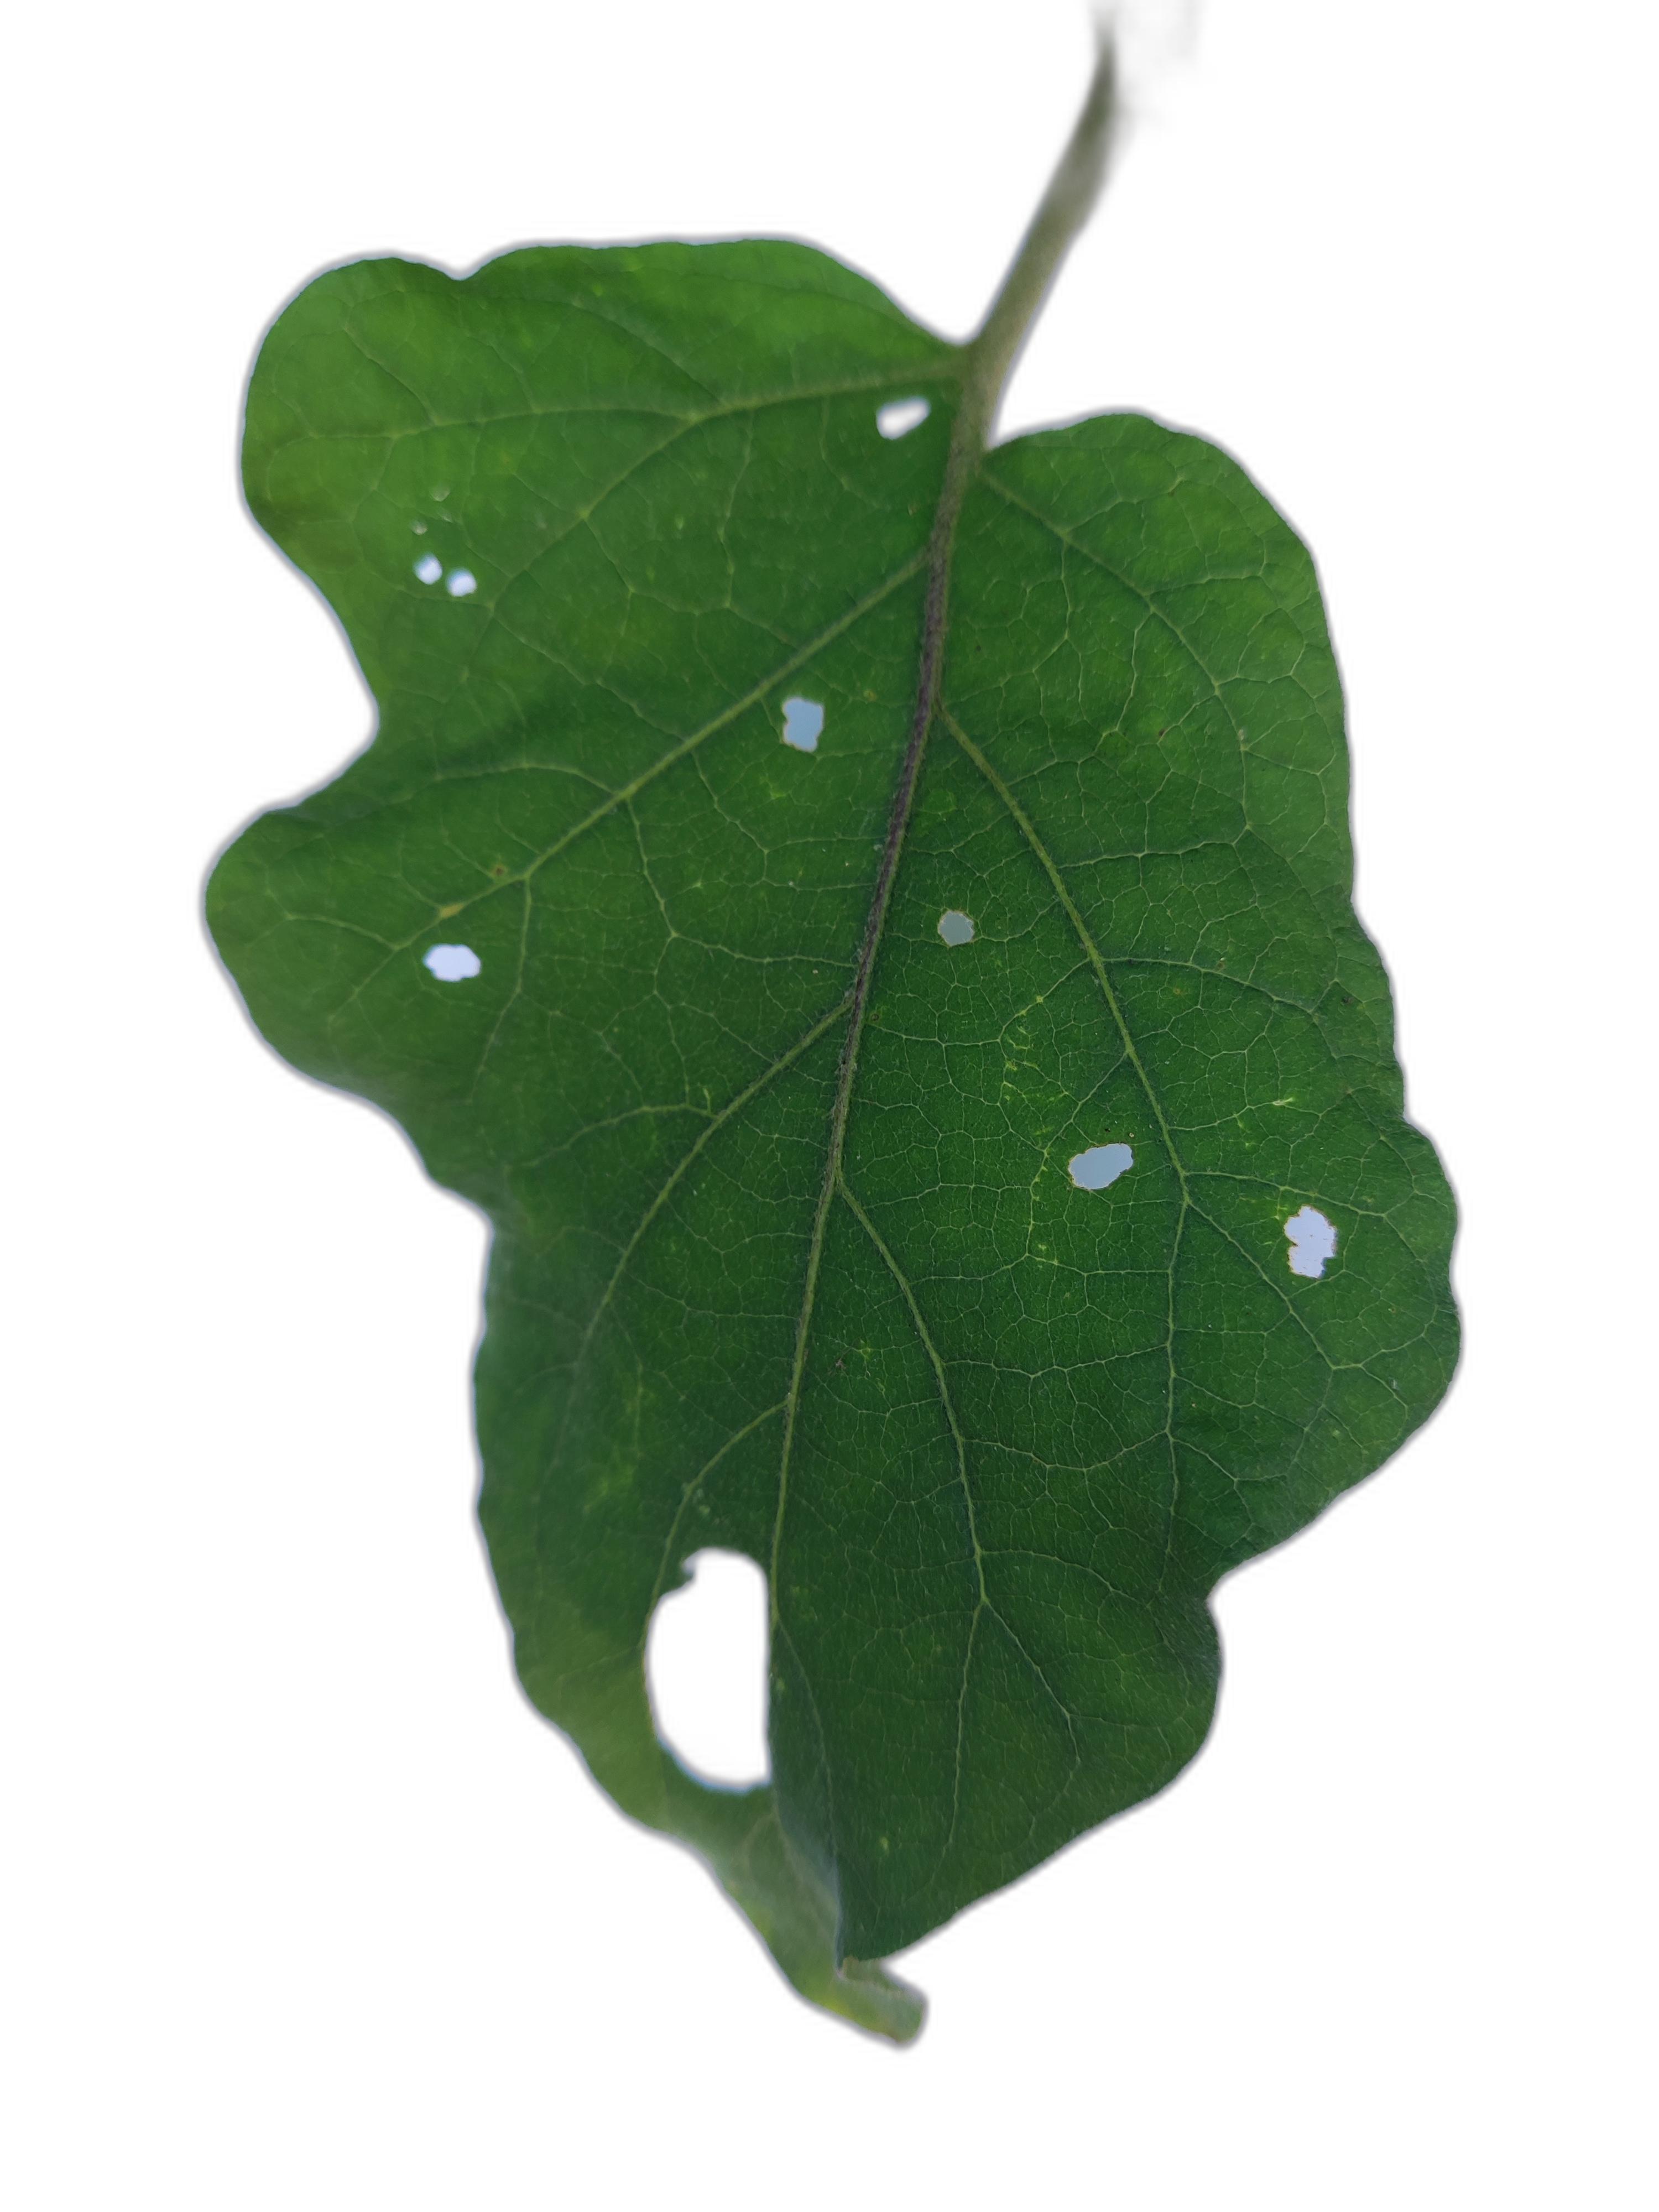
Label: Insect Pest Disease